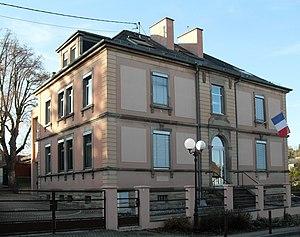
La mairie-école de Zimmersheim
Zimmersheim [tsiməʁsaɪm] est une commune française de la région mulhousienne située dans le département du Haut-Rhin, en région Grand Est.